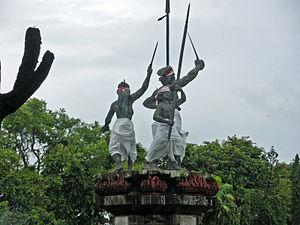
Monument commémorant le puputan de 1906, à Denpasar (suicide collectif de centaines d'habitants du royaume de Badung refusant de se soumettre au gouvernement colonial instauré par les Hollandais).
Bali est une île du Sud de l'Indonésie située entre les îles de Java et de Lombok. Elle fait partie des petites îles de la Sonde. Sa superficie est de 5 637 km². La population de l'ensemble des îles de la province de Bali était de 3 890 000 habitants en 2010, soit une densité de 690 habitants/km². Administrativement, l'île fait partie de la province du même nom et accueille sa capitale, Denpasar, dans le sud de l'île.